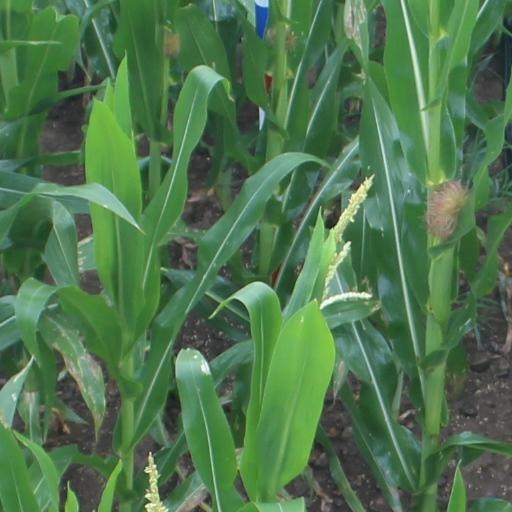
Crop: maize; corn